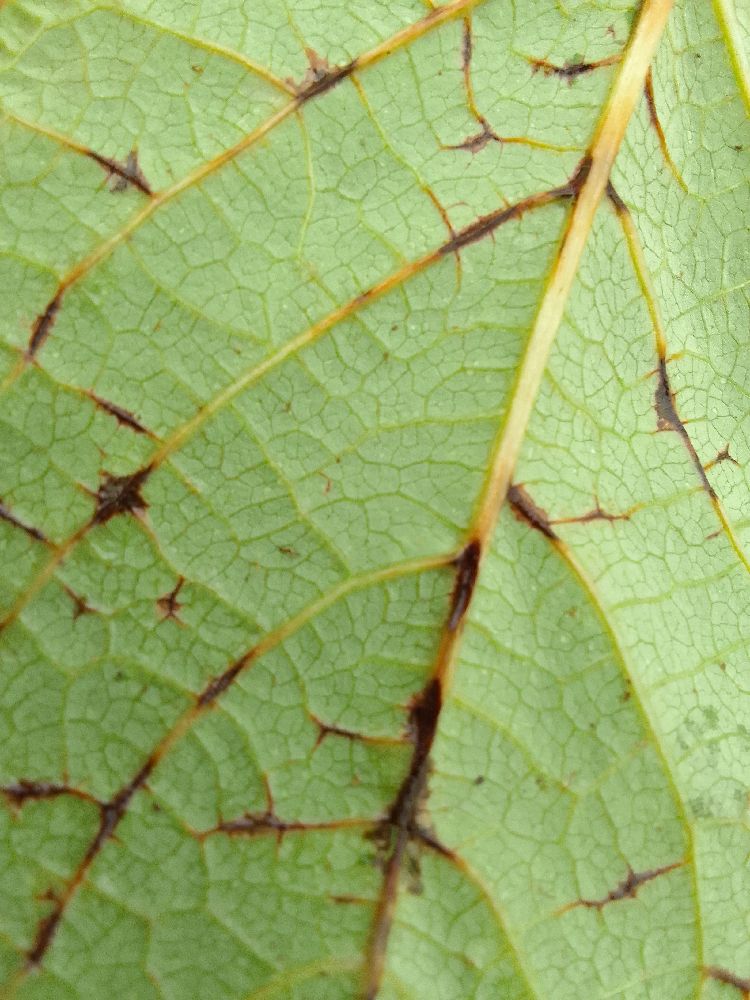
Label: anthracnose